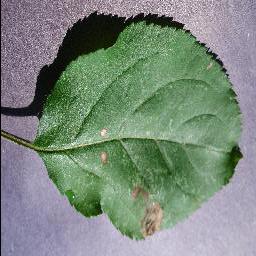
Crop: apple
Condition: black_rot